Williams FW44

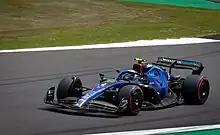
Latifi during the

Ahead of the Spanish Grand Prix, Nyck De Vries took the wheel of the FW44 in FP1. He completed 28 laps, and was classified in 18th position ahead of regular driver Nicholas Latifi.